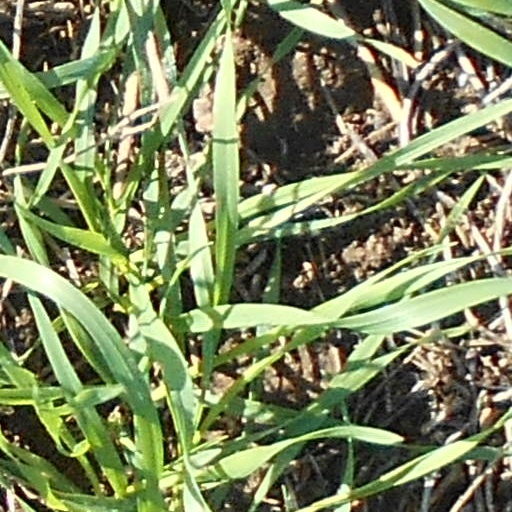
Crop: wheat